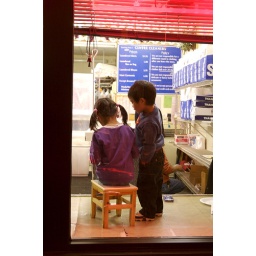
Brother and sister in the window box of the cleaners down the street from me.